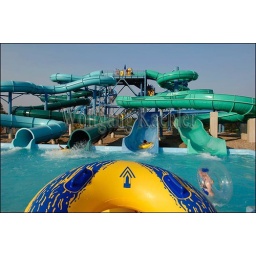
Usa, idaho, near coeur d'alene, silverwood theme park, boulder beach water park, water slides, float tube